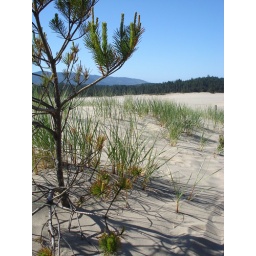
pine trees growing in the sand